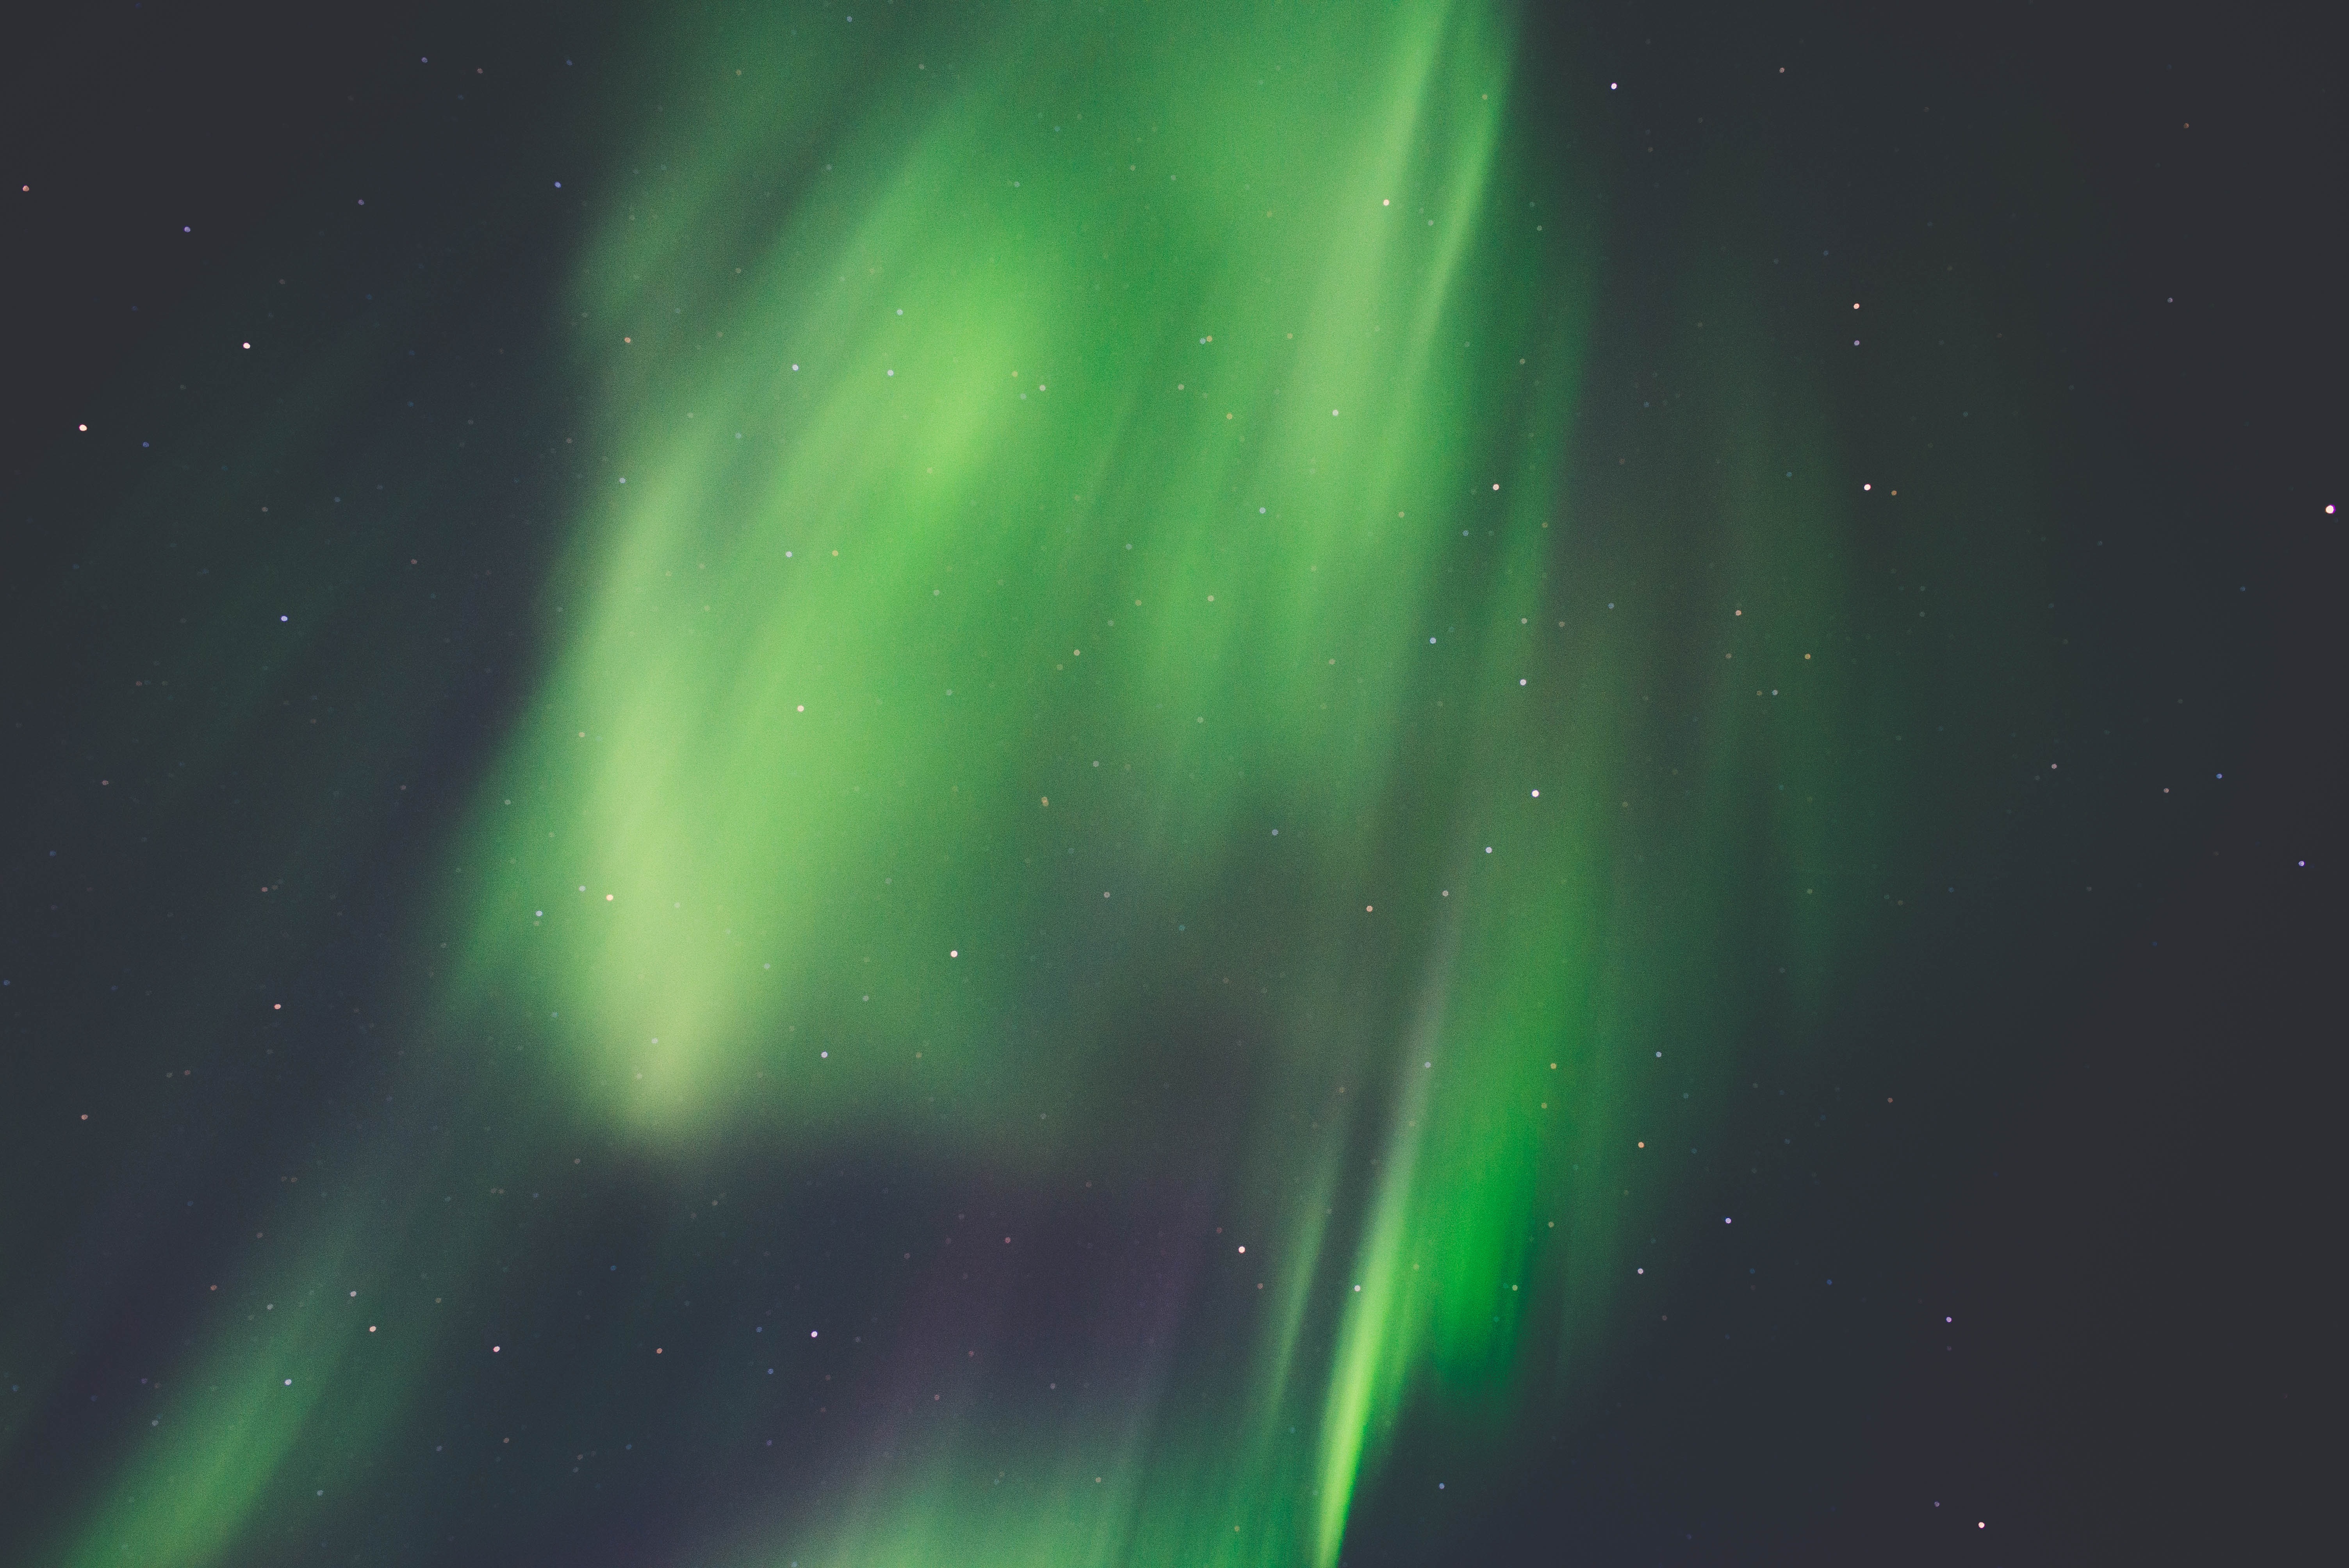
night, star, atmosphere, space, northern light, aurora, aurora boreali